Scotland in the early modern period

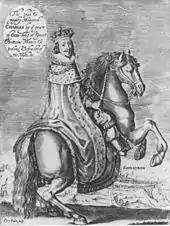
Charles in the year of his Scottish coronation, 1633.

During the sixteenth century, Scotland underwent a Protestant Reformation that created a predominately Calvinist national kirk (church), which was strongly Presbyterian in outlook, severely reducing the powers of bishops, although not abolishing them. In the earlier part of the century, the teachings of first Martin Luther and then John Calvin began to influence Scotland, particularly through Scottish scholars who had visited continental and English universities and who had often trained in the Catholic priesthood. English influence was also more direct, supplying books and distributing Bibles and Protestant literature in the Lowlands when they invaded in 1547. Particularly important was the work of the Lutheran Scot Patrick Hamilton. His execution with other Protestant preachers in 1528, and of the Zwingli-influenced George Wishart in 1546, who was burnt at the stake in St. Andrews on the orders of Cardinal Beaton, did nothing to stem the growth of these ideas. Wishart's supporters, who included a number of Fife lairds, assassinated Beaton soon after and seized St Andrews Castle, which they held for a year before they were defeated with the help of French forces. The survivors, including chaplain John Knox, being condemned to be galley slaves, helping to create resentment of the French and martyrs for the Protestant cause.